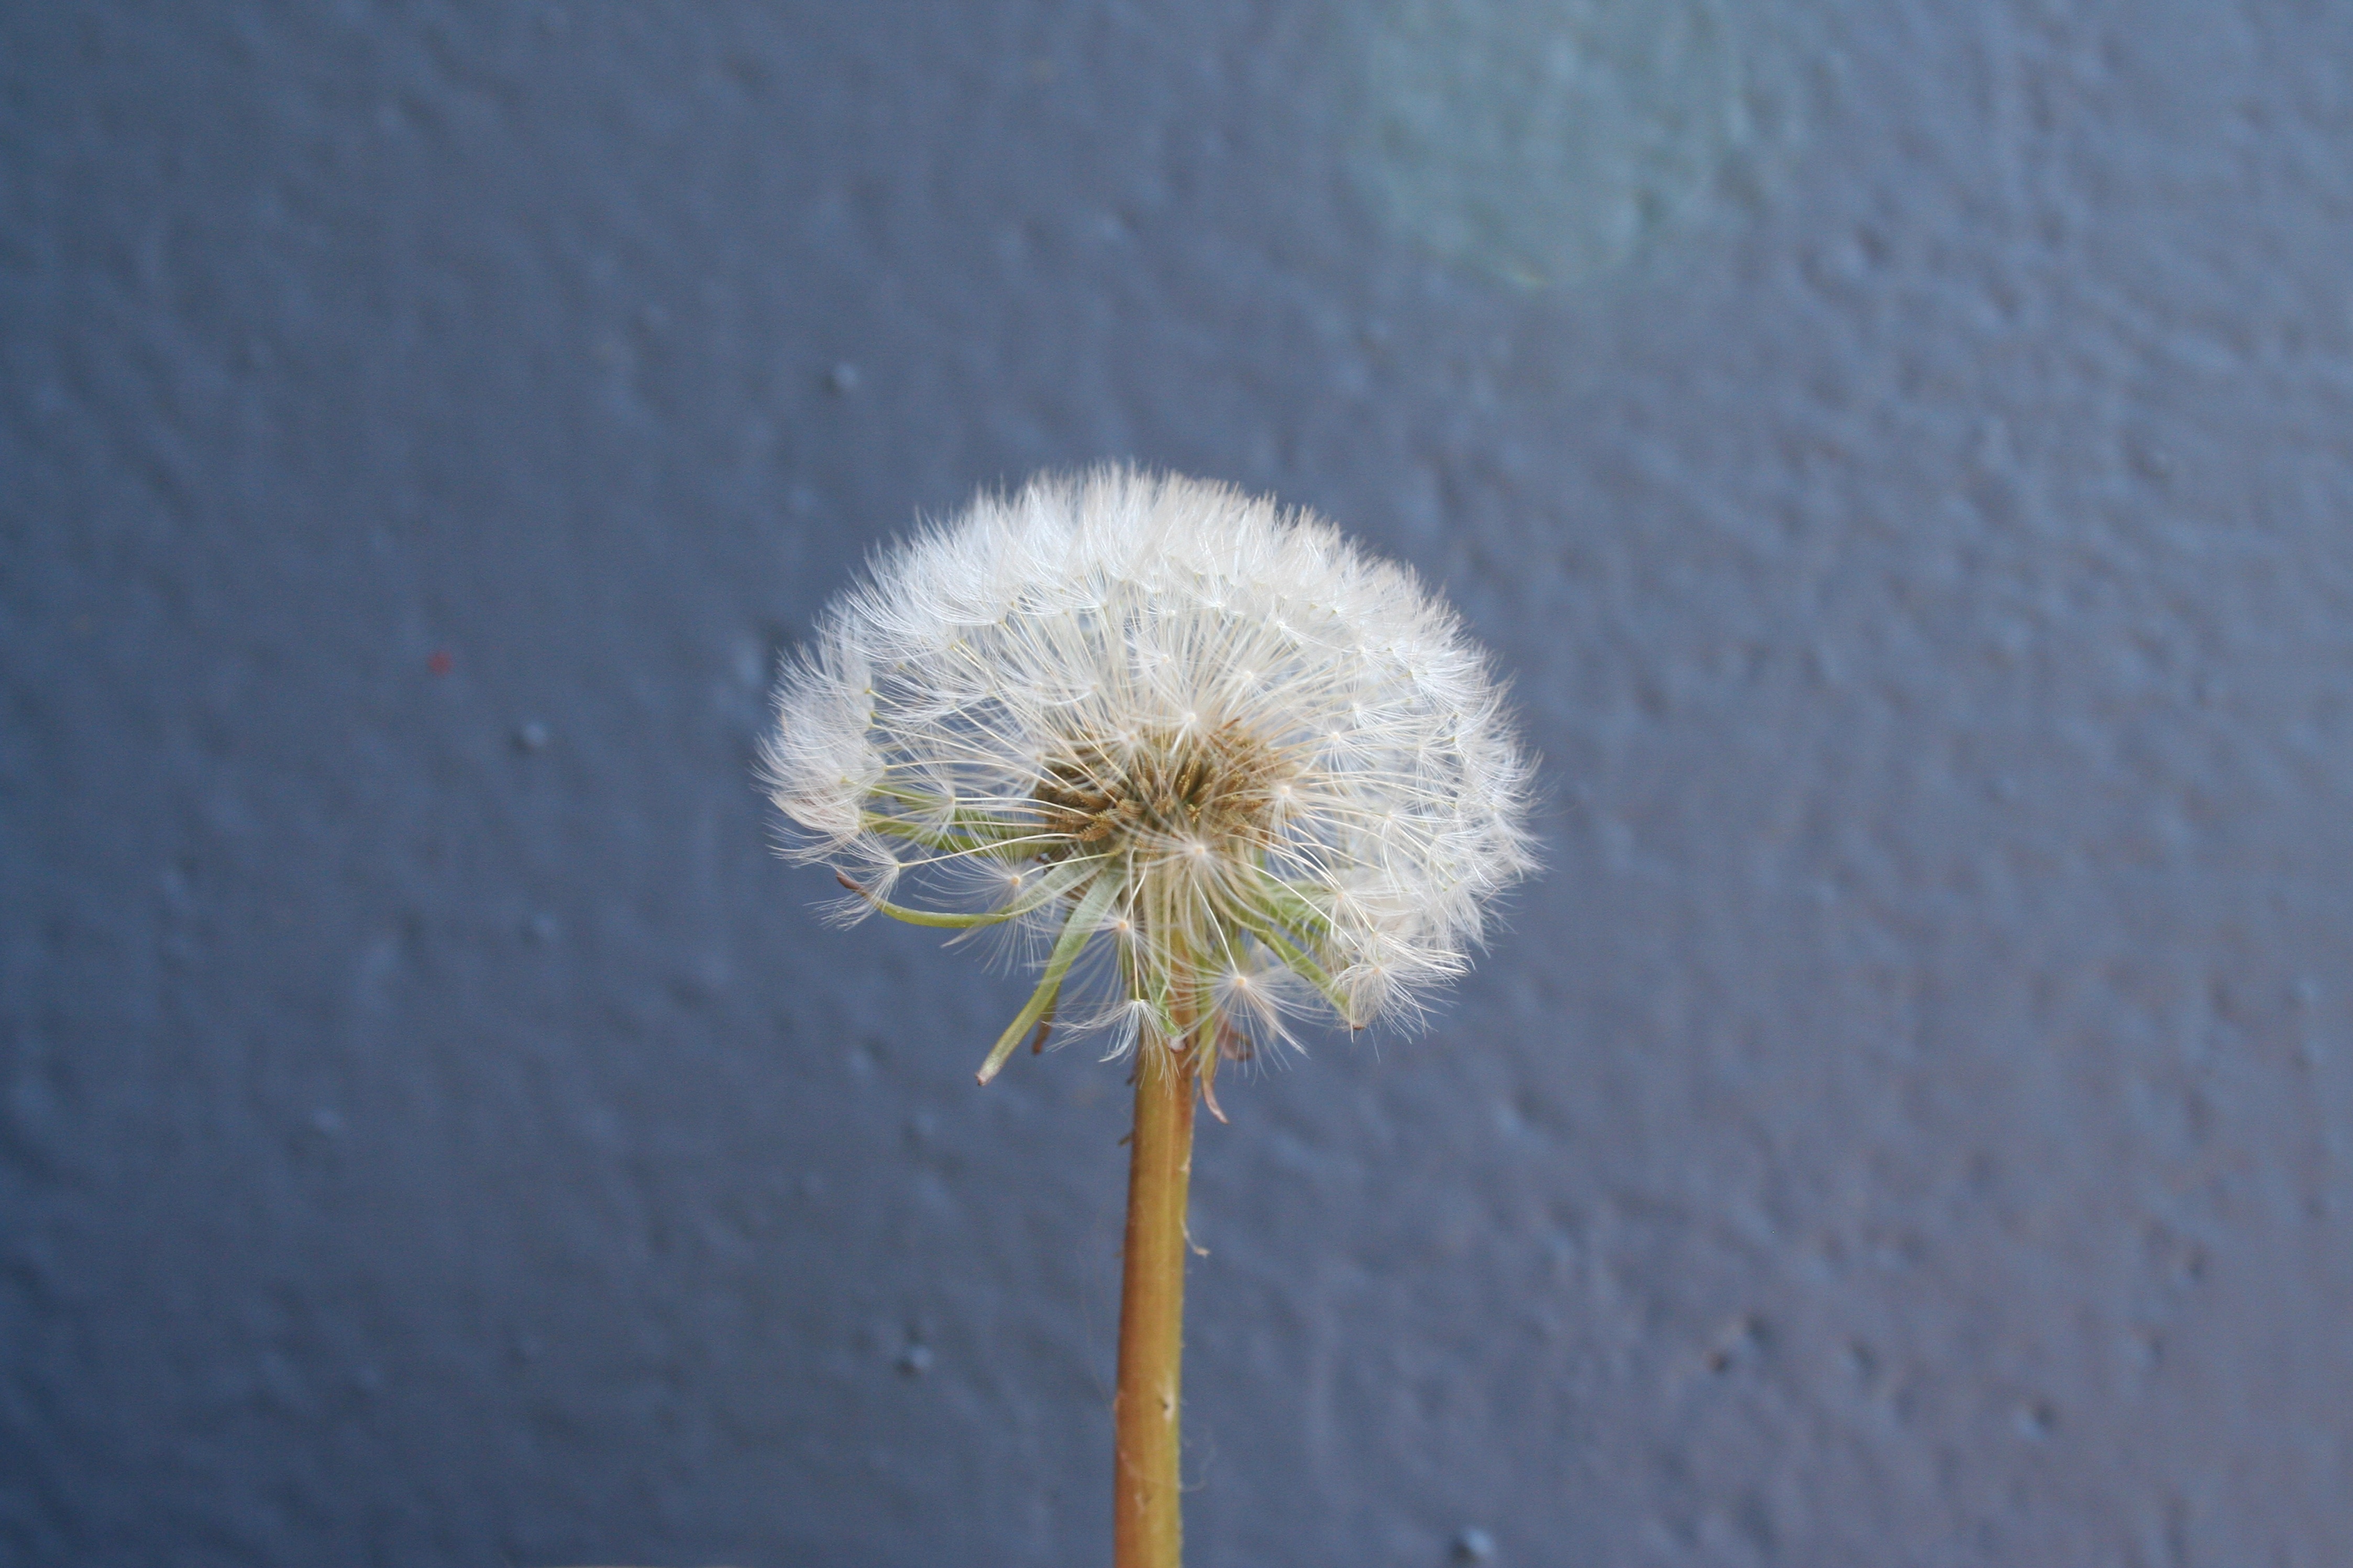
plant, dandelion, leaf, flower, frost, flora, close up, macro photography, flowering plant, daisy family, grass family, plant stem, land plant